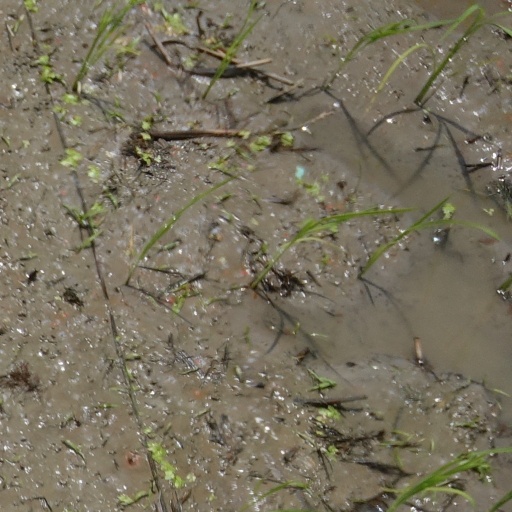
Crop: rice